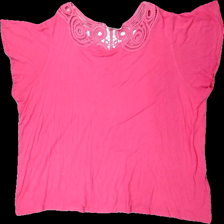
View: front
Type: Top
Category: Ladies
Brand: Bodyflirt
Colors: Pink
Material: 68% viskos 32% bomull
Pattern: Embroidered
Cut: C-collar
Size: XL
Season: All
Price range: <50
Recommended usage: Reuse
Description: top med broderi tryck